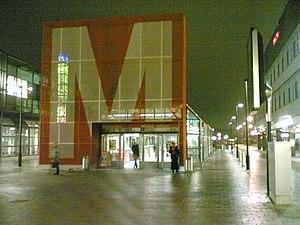
La liste des stations du métro d'Helsinki est une liste exhaustive des stations du réseau métropolitain de la ville d'Helsinki, capitale de la Finlande.
La station de métro de l'Itäkeskus est l'une des stations du métro d'Helsinki.